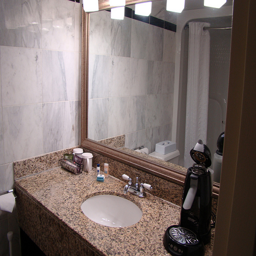
A pink marble bathroom sink in a bathroom with grey walls.
a picture of a bathroom with objects sitting on the counter.
A bathroom scene with focus on the bathroom sink and the mirror.
The sink of a hotel bathroom with toiletries on one side and a coffee maker on the other side.
A bathroom sink with travel size soap and shampoo.